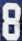
Number: 8